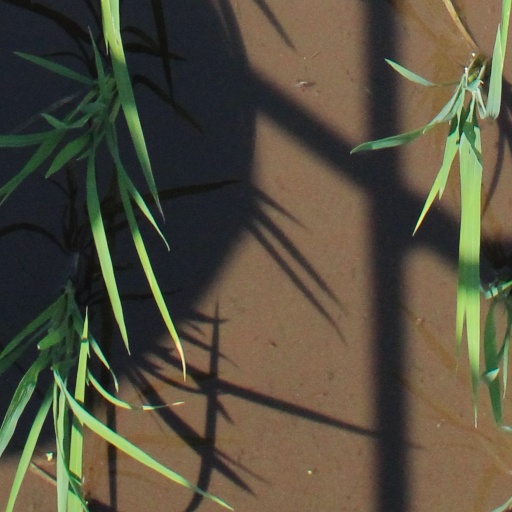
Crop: rice